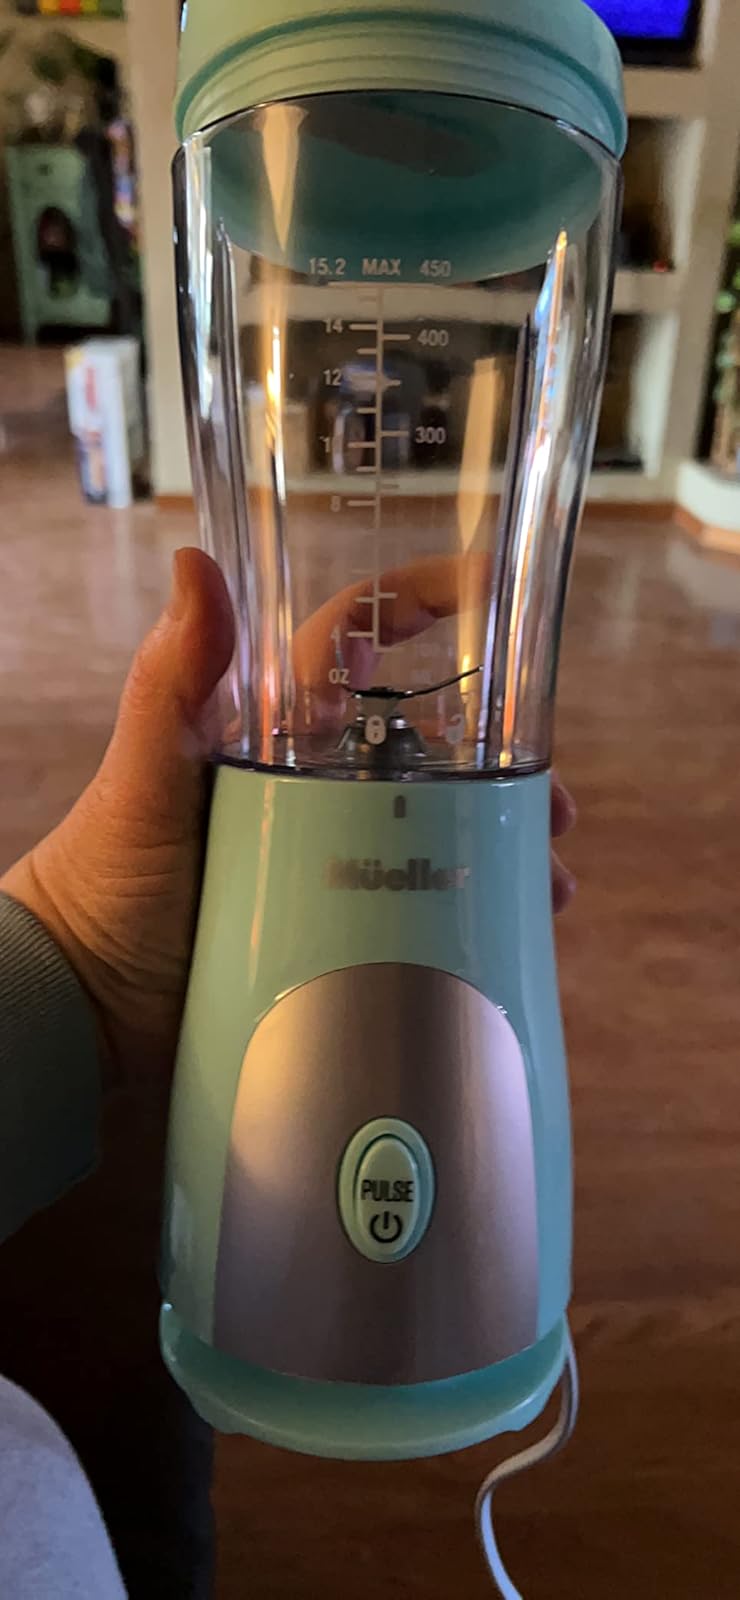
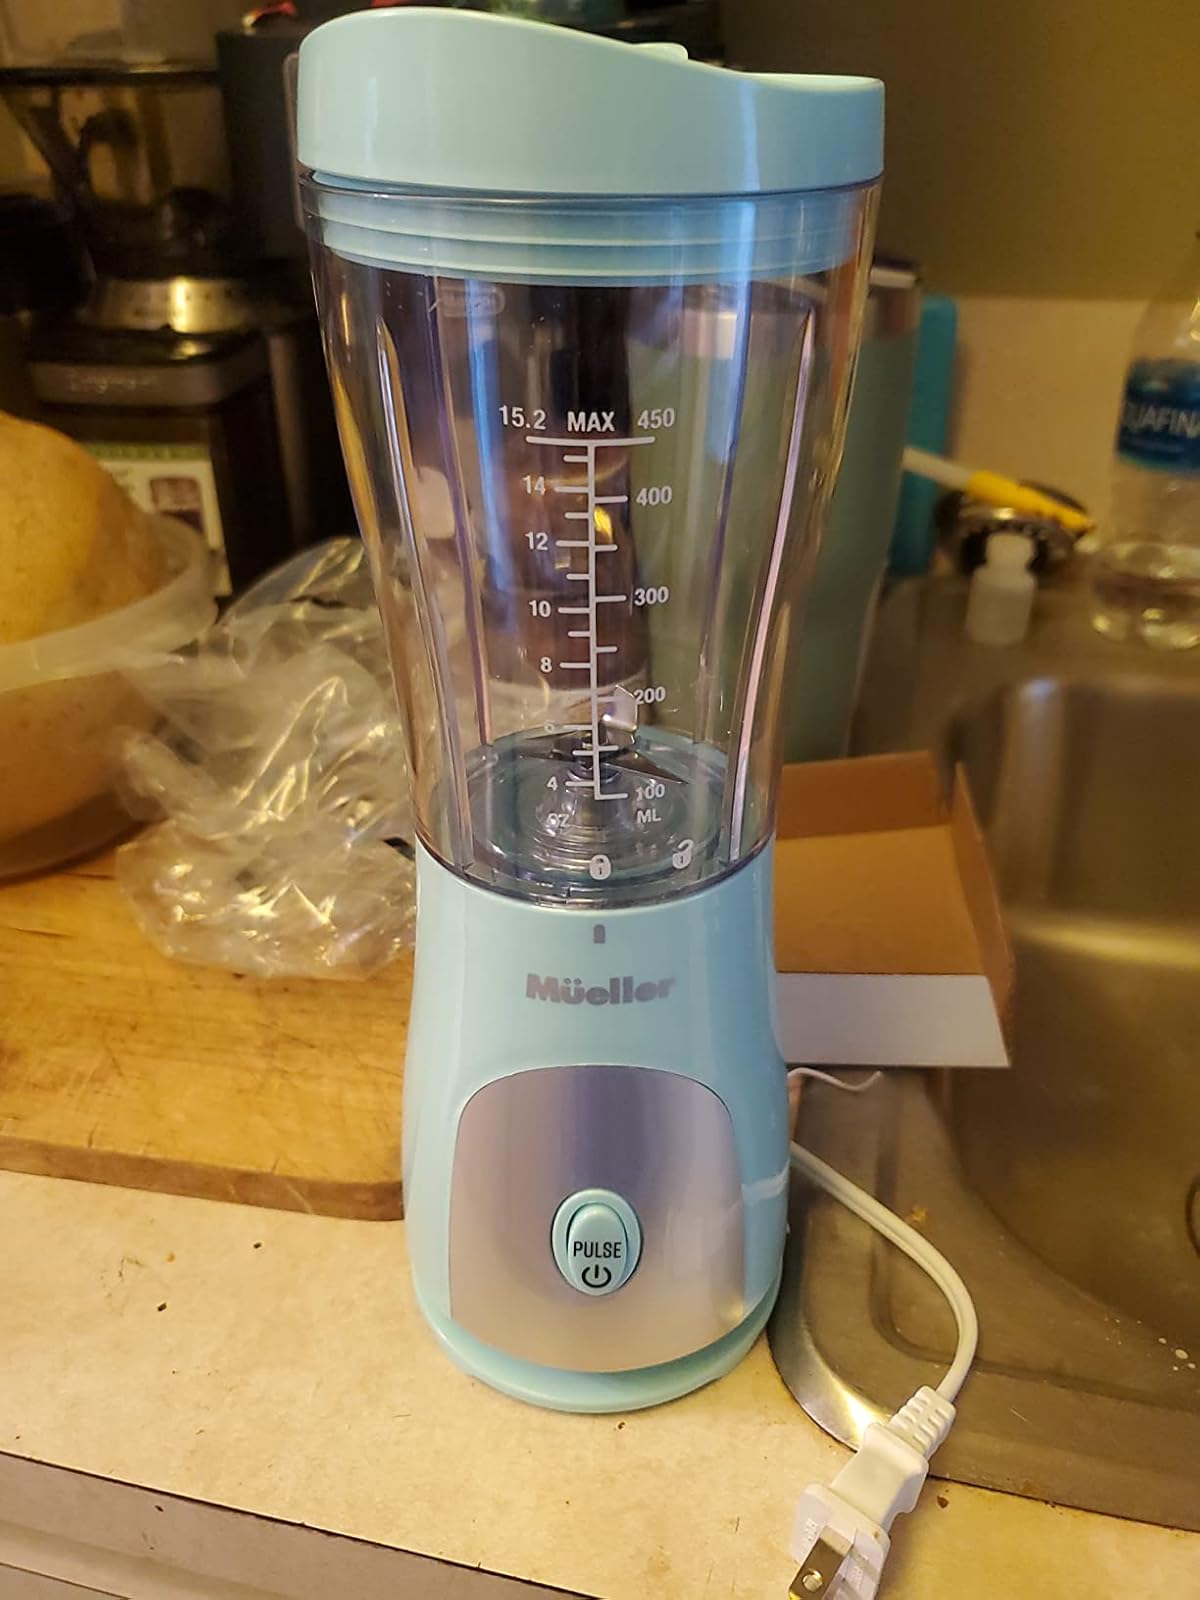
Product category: items_blender
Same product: yes